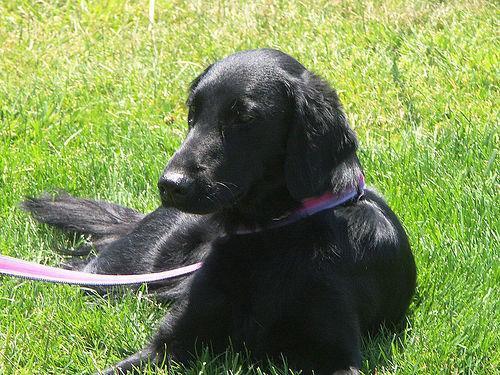
flat-coated_retriever